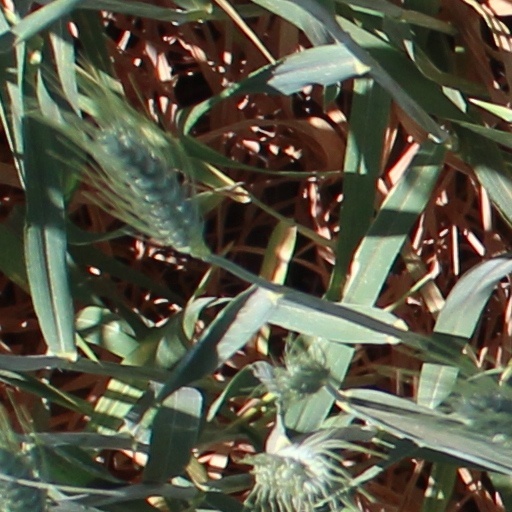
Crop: wheat